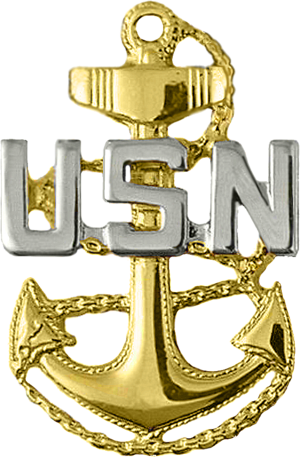
Chris Kyle
"Christopher Scott ""Chris"" Kyle var i United States Navy SEALs. Han siges at være den mest dødbringende skarpskytte i det amerikanske forsvars historie, med 160 påståede drab. Kyle gjorde tjeneste ad fire omgange i Irak-krigen, og blev tildelt flere udmærkelser for heltemodige handlinger i kamp. Han modtog to Silver Star-medaljer, fem Bronze Star-medaljer, én Navy og en Marine Corps Commendation Medalje, samt talrige andre priser.